Barcaldine Downs

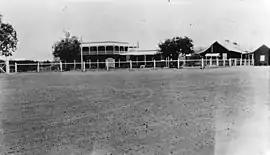
Barcaldine Downs Station homestead

Barcaldine Downs is a former rural locality in the Barcaldine Region, Queensland, Australia. In the , Barcaldine Downs had a population of 14 people.